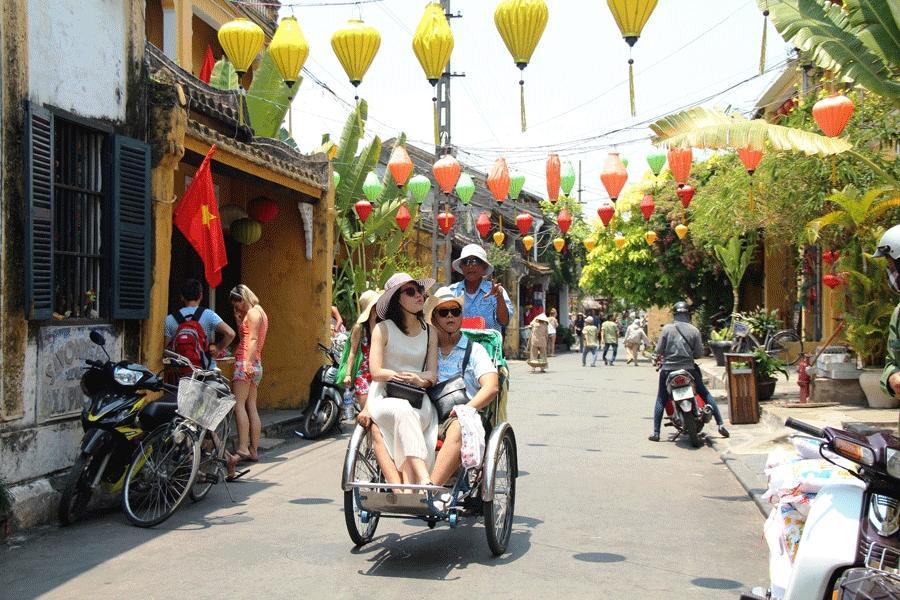
cặp đôi trên chiếc xích lô đang nhìn lên những chiếc đèn lồng